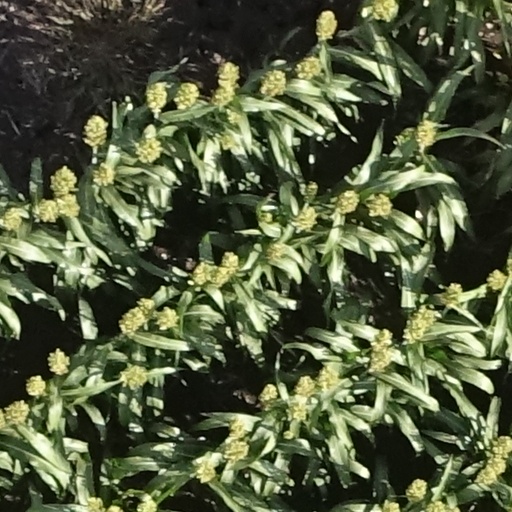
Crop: sorghum